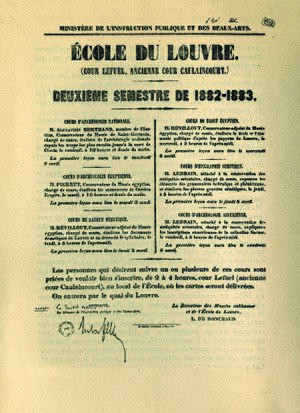
Programme de cours du deuxième semestre de l'année 1882-1883 de l’École du Louvre, avec signature autographe de Jules Ferry
L'École du Louvre est un établissement d'enseignement supérieur français créé en 1882, dépendant du ministère de la Culture. Elle dispense un enseignement en histoire de l'art, archéologie, épigraphie, histoire des civilisations, anthropologie et muséologie. Elle est située à Paris, dans l'aile de Flore du palais du Louvre.